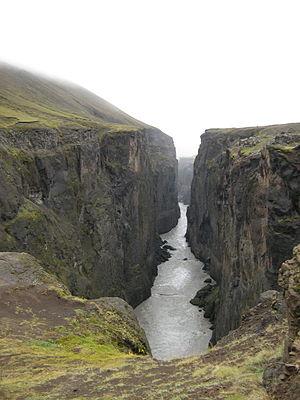
La Hafrahvammagljúfur, toponyme islandais signifiant littéralement en français « la gorge de l'avoine », est une gorge d'Islande située à l'Est du pays. Depuis 2010, elle est en partie noyée sous les eaux du lac de retenue de la centrale hydroélectrique de Kárahnjúka.